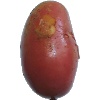
Label: Potato Red Washed 1